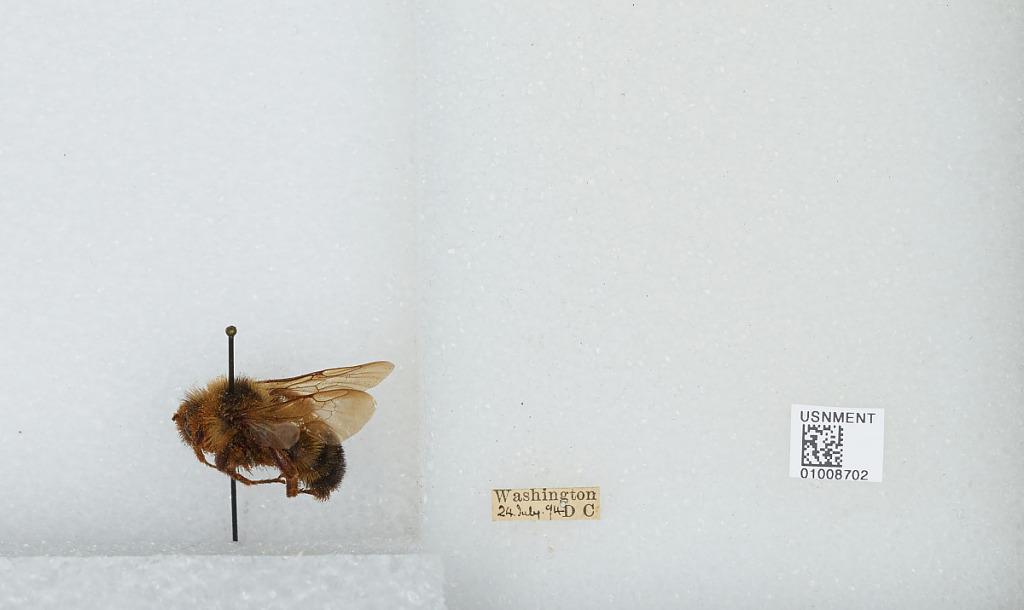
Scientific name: Bombus (Psithyrus) citrinus (Smith)
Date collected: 1894-7-24
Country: United States
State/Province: District Of Columbia
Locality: Washington
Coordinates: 38.9047, -77.0164